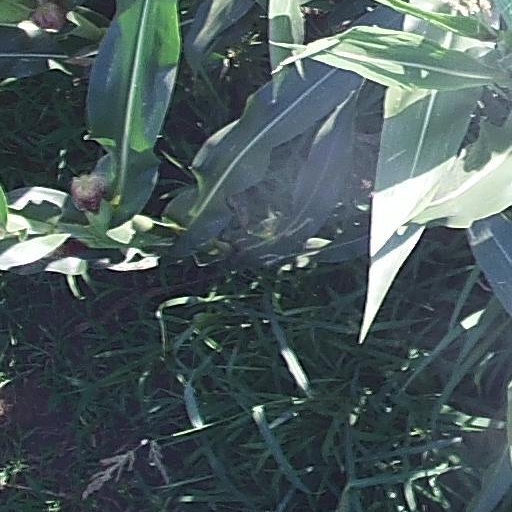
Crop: maize; corn